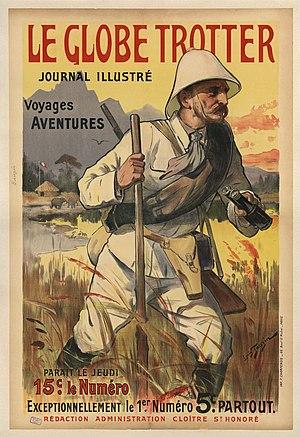
Rouff est une maison d'édition française, fondée en 1873, et fermée en 1982. Elle porte le nom de Jules Rouff, son fondateur, qui a été l'un des grands promoteurs de l'édition populaire.